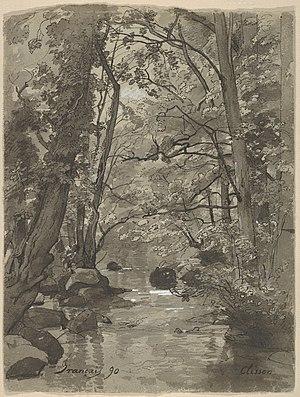
François-Louis Français dit Louis Français, né à Plombières-les-Bains le 17 novembre 1814 et mort à Paris le 28 mai 1897, est un peintre, graveur et illustrateur français.